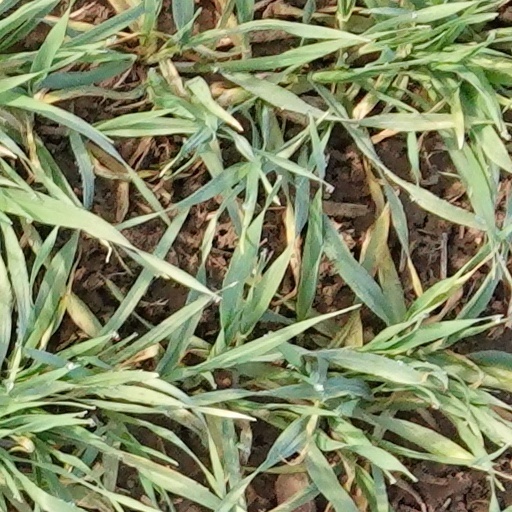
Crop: wheat